Japan–Thailand relations

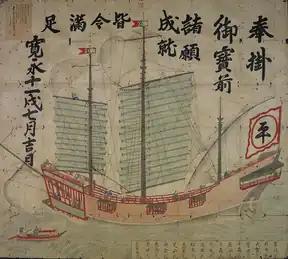
A 1634 Japanese Red seal ship. Nagasaki City Museum.

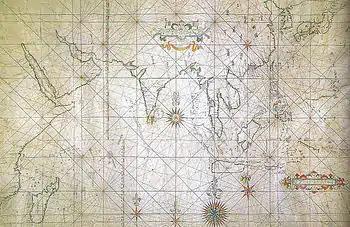
Japanese portolan sailing map, depicting the Indian Ocean and the East Asian coast, early 17th century.

Around 56 Red seal ships to Siam are recorded between 1604 and 1635. By around 1620, the trade between Siam and Japan was larger than the total trade of Siam with all other nations.